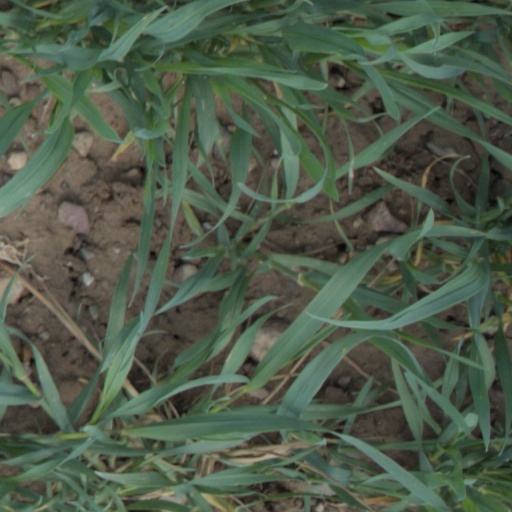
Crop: wheat